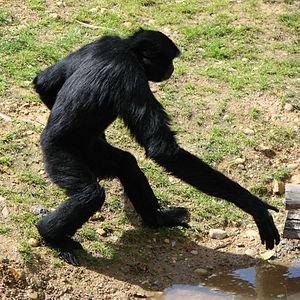
Siamang (Hylobates syndactylus /symphalangus syndactylus), zoo d'Amnéville.